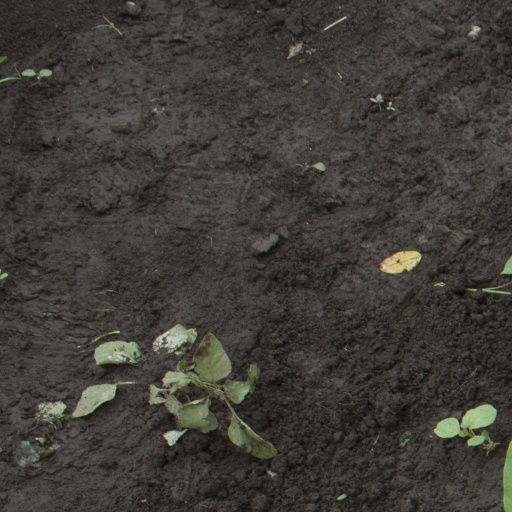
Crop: soybean